Timothy Kirkhope

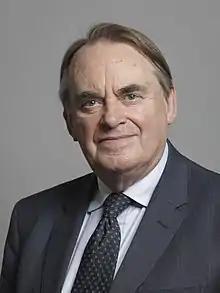
Official portrait, 2019

Timothy John Robert Kirkhope, Baron Kirkhope of Harrogate (born 29 April 1945) is a British lawyer and politician who previously served as Member of the European Parliament (MEP) for Yorkshire and the Humber for the Conservative Party. After serving for ten years as Member of Parliament (MP) for Leeds North East, he was first elected to the European Parliament in 1999. Between December 2004 and November 2010 he was leader of the Conservative delegation for a total of six years. He was the chairman of the Conservative Friends of Israel's Europe grouping, the European Conservatives Spokesman on Justice and Home Affairs, and a member of the European Parliament's U.S Delegation. In 2016, he was created a life peer.